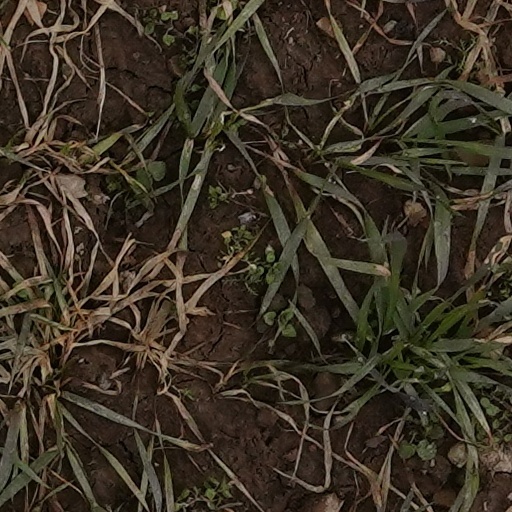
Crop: wheat